William Dillon

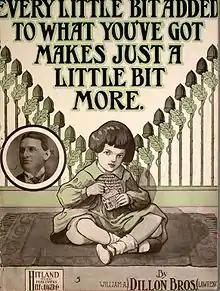
Sheet music cover to 1907's "Every Little Bit Added To What You've Got Makes Just a Little Bit More" by William and brother Lawrence

He quit the vaudeville stage around 1912 after injuries suffered in a car accident, but remained active in the entertainment world as a songwriter andtheater operator. Dillon eventually returned to performing for troops in World War II and made television appearances.